Quartu Sant'Elena

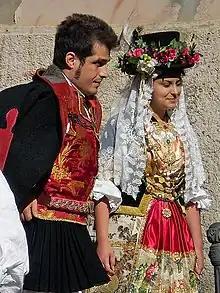
Traditional dresses

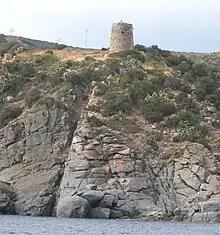
18th-century defence tower along the coast of Cala Regina

The most important religious festivity is dedicated to Saint Helena and is celebrated on 14 September.